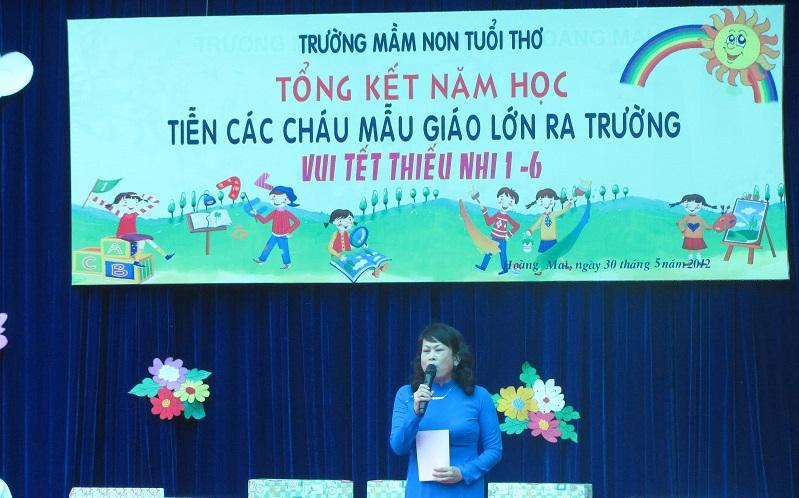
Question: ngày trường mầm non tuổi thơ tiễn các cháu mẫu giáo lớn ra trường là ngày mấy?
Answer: ngày trường mầm non tuổi thơ tiễn các cháu mẫu giáo lớn ra trường là ngày 30 tháng 5 năm 2012